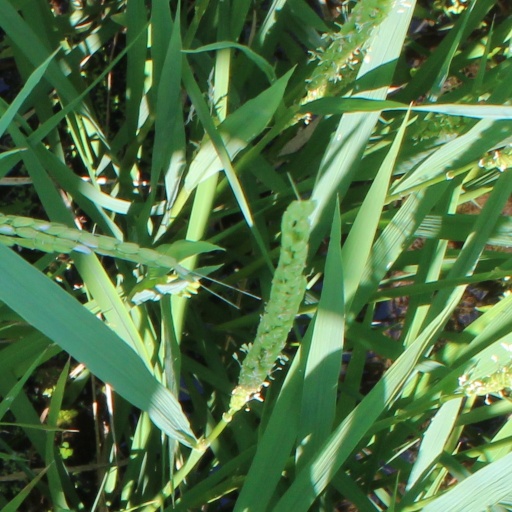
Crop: rice